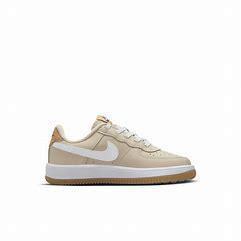
Brand: Nike
Model: Force 1 Easyon